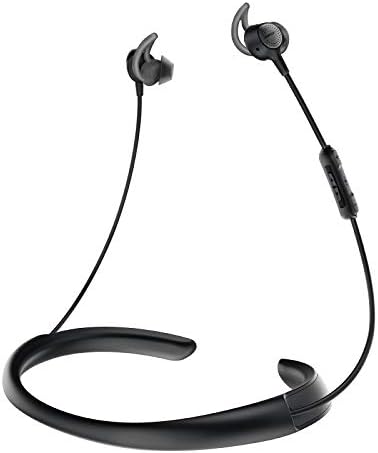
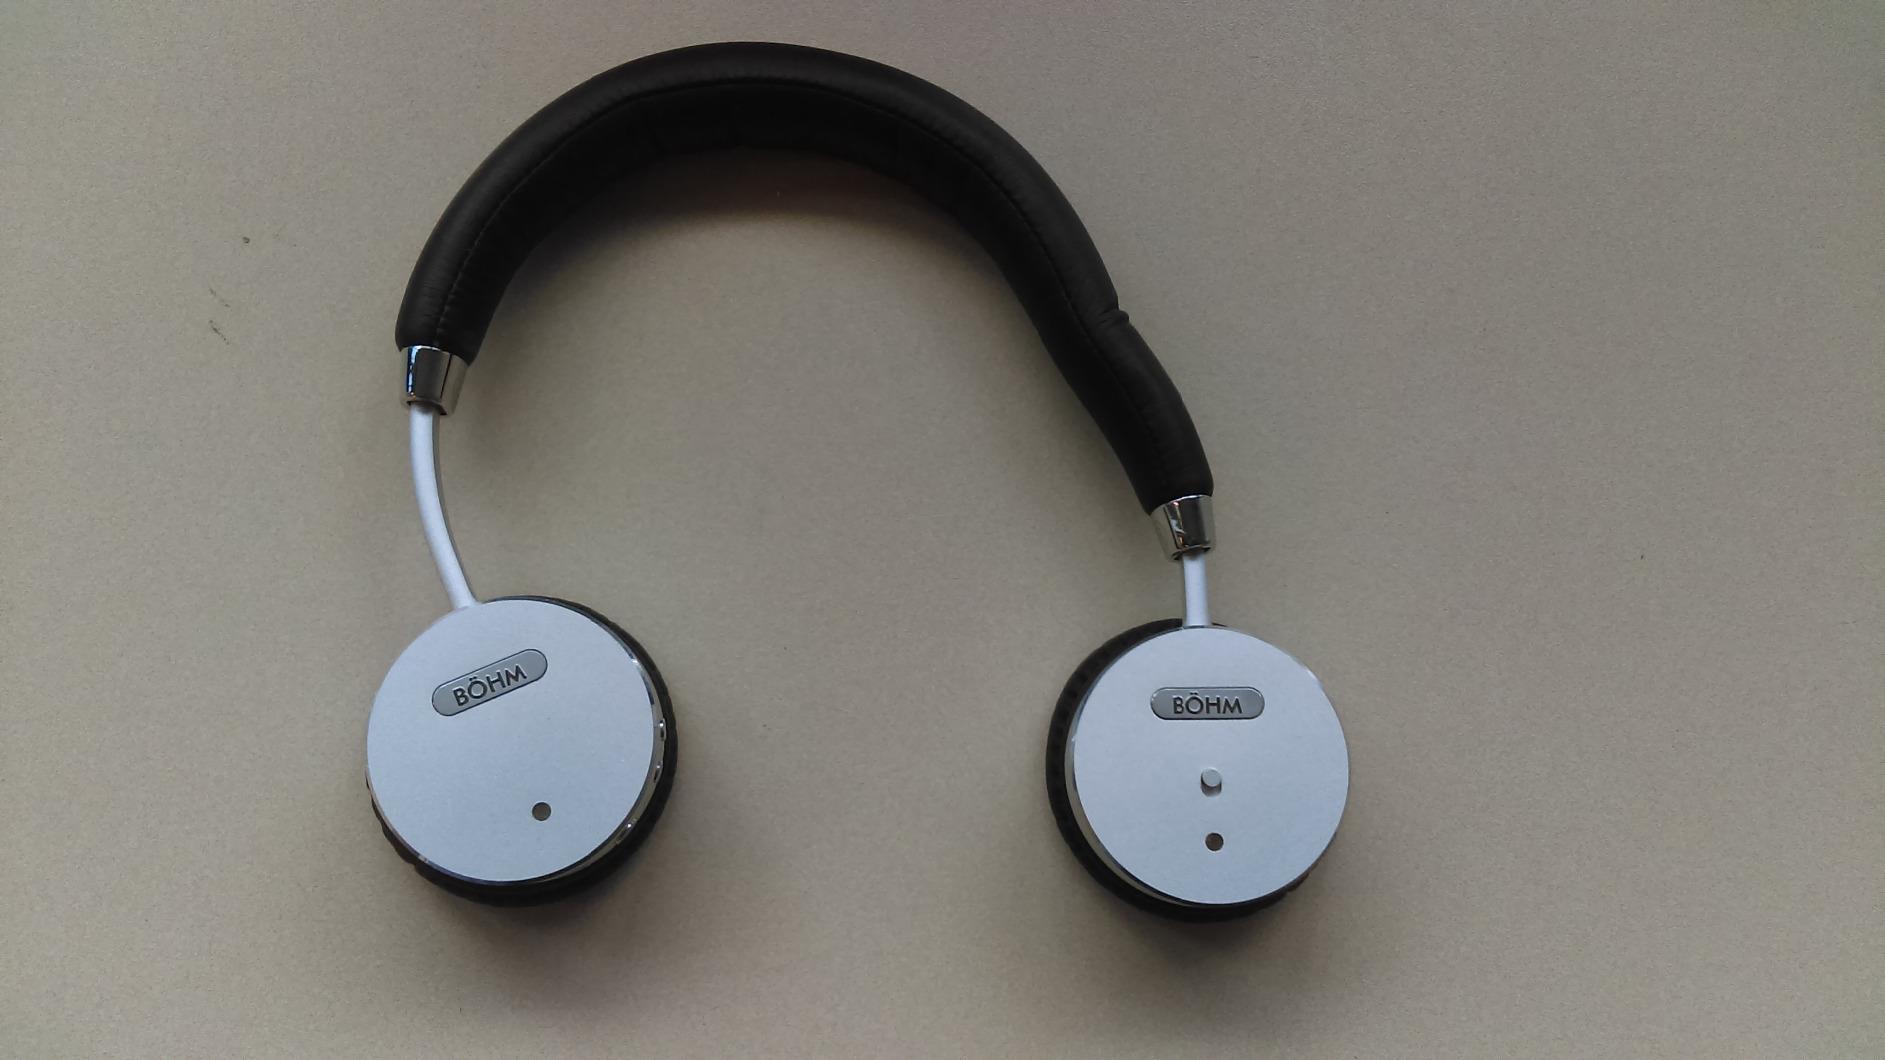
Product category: headphones
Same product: no